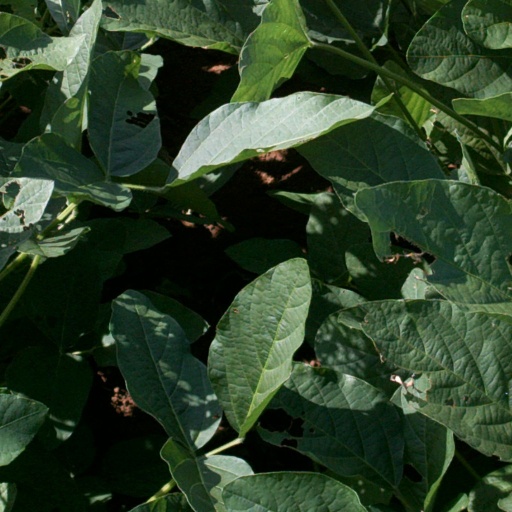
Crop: soybean